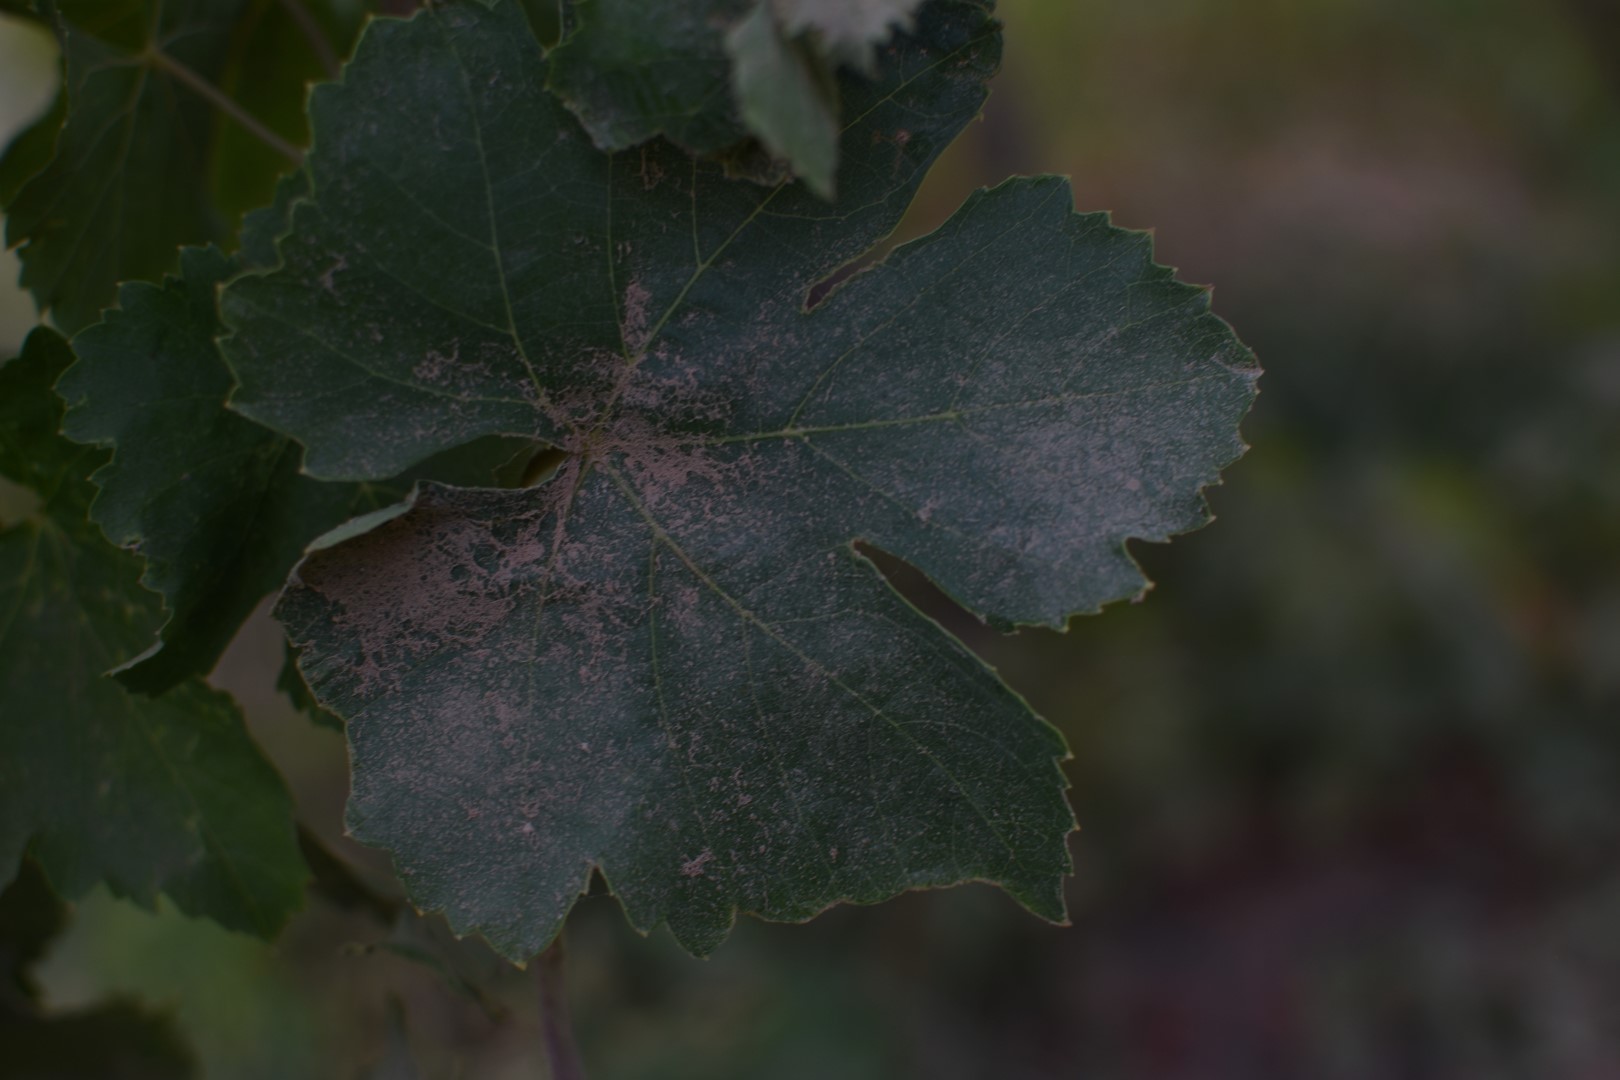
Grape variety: Thompson Seedless